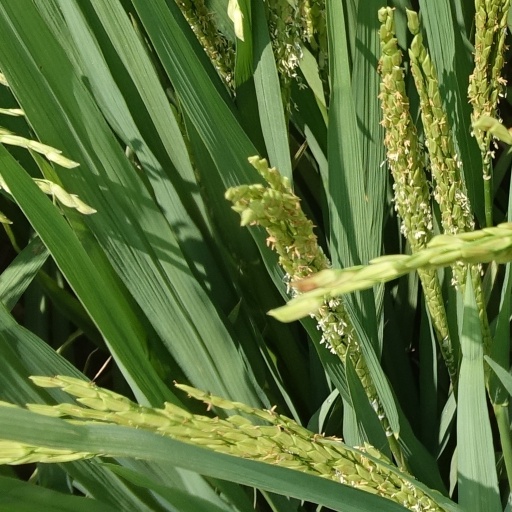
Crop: rice